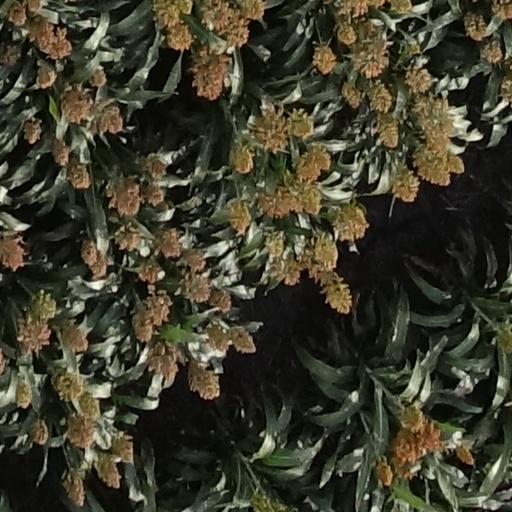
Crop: sorghum